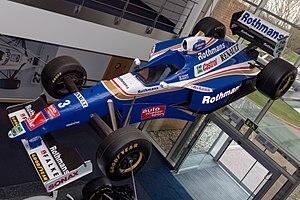
La Williams FW19 est la monoplace de Formule 1 engagée par l'écurie britannique Williams F1 Team dans le cadre du championnat du monde de Formule 1 1997. Elle est pilotée par le Canadien Jacques Villeneuve et l'Allemand Heinz-Harald Frentzen en provenance de l'écurie Sauber. Les pilotes essayeurs sont le Français Jean-Christophe Boullion et le Colombien Juan Pablo Montoya.
Francis Owen Garbett Williams, né le 16 avril 1942 à Jarrow en Angleterre, est le fondateur et propriétaire majoritaire de l'écurie Williams, l'une des plus prestigieuses de l'histoire de la Formule 1.